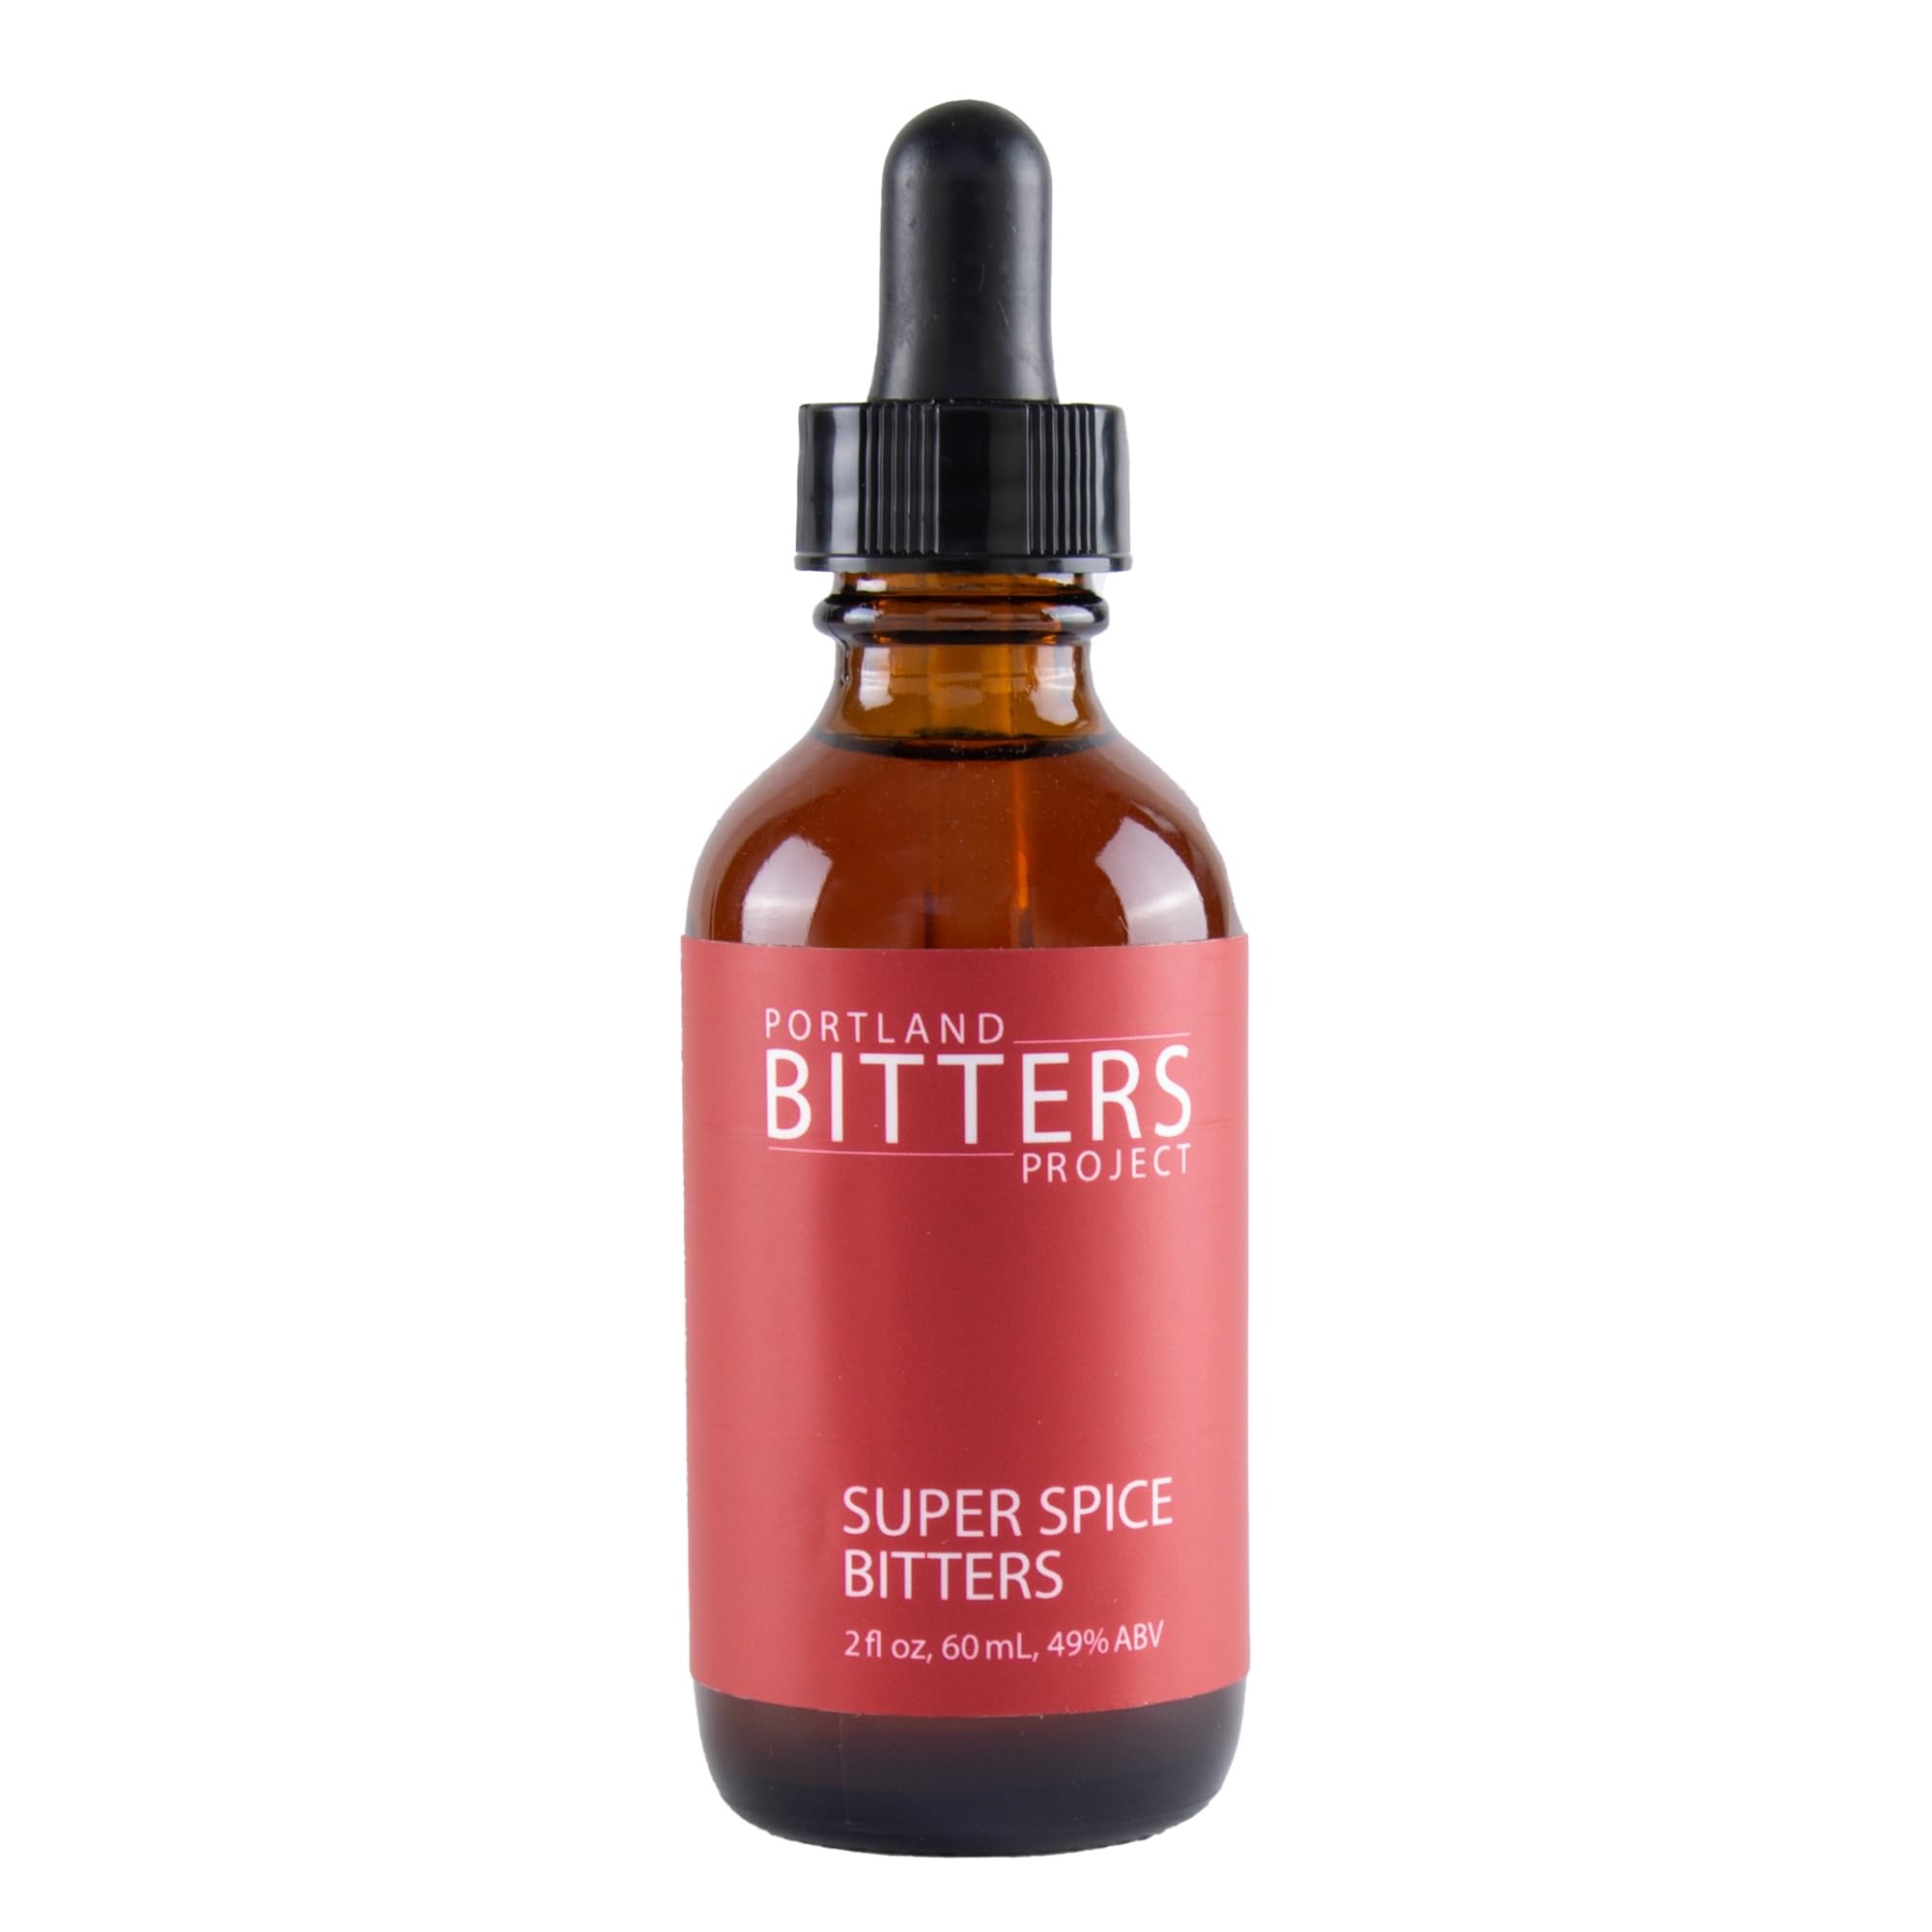
Item Name: Portland Bitters Project Super Spice Bitters – Concentrated Bitters with Layered Flavors Made from Organic, Wild Crafted, Therapeutic Grade Whole Botanicals to Elevate Drinks & Cocktails – 2 fl oz
Bullet Point 1: SUPER SPICE BITTERS: A blend of fenugreek, cinnamon, and allspice, creates a warm and comforting flavor profile that embodies peace, goodness, love and joy.
Bullet Point 2: ELEVATE YOUR FAVORITE DRINKS: Super Spice is here to embrace your hot toddy, warm cider, old fashioned or heart's desire. We also recommend pairing it with almond, lemon, honey, rum and whiskey.
Bullet Point 3: CONCENTRATED BITTERS WITH LAYERED FLAVORS: Whereas other craft bitters might make six or eight cocktails per ounce, ours give you 20 to 40. Our bitters also have layered flavors that add depth, aroma and complexity to any drink, not only cocktails.
Bullet Point 4: PURE NATURAL INGREDIENTS: We use organic, wild-crafted, therapeutic grade whole botanicals and slowly steep them for weeks in non-GMO over-proof cane spirits with minimal processing, nothing artificial and no thickening agents.
Bullet Point 5: HANDCRAFTED, SMALL BATCH PORTLAND BITTERS MADE IN OREGON: Every herb we use is tinctured separately so the flavors come through clearly. “Bitters” happen when the tinctures are combined in precise proportions in small batches.
Product Description: Crafted from a blend of warm and comforting spices, including fenugreek, cinnamon, & allspice, Super Spice Bitters is here to embrace your hot toddy, warm cider, Old Fashioned or heart's desire. We also recommend pairing with almond, lemon, honey, rum, and whiskey. Super Spice Bitters is an excellent addition to any bar or pantry, as it is incredibly versatile and can be used to add depth of flavor and warmth to a wide range of hot drinks, cocktails, or non-alcoholic beverages. it's great for creating a cozy winter drink or adding a unique touch to your signature cocktail.<p>We turn organic, therapeutic-grade botanicals into concentrated flavors. Whereas other craft bitters might make six or eight cocktails per ounce, ours give you 20 - 40! Also, our bitters don’t contain a shred of artificial coloring or any thickening agents.<p>We make our naturally gluten-free and grain-free bitters the old-school way: slowly. It all starts with hand-picked, organic, wild-crafted, therapeutic-grade botanicals (roots, leaves, fruit, & sometimes seeds). These whole botanicals are immersed in organic, non-GMO, over-proof cane spirits and steeped for weeks, getting more flavorful & complex.<p>Every herb we use is tinctured separately, so the flavors come through clearly and we have ultimate control over our blends. We keep processing to a minimum and gravity filter them.<p>A small amount of non-GMO raw cane sugar as well as Portland water is added so your palate can taste everything to round out the flavor.<p>Portland Bitters Project’s unique bitters are hand-crafted in small batches, using the finest organic botanicals and over-proof cane spirits. The result is a concentrated, complex bitters experience that elevate and add layers of flavors, depth, aroma and complexity to all kinds of drinks—not only cocktails. Our bitters come in elegant amber glass bottles for its protective qualities against UV degradation with dropper tops for easy application.
Value: 2.0
Unit: Fl Oz

Price: 21